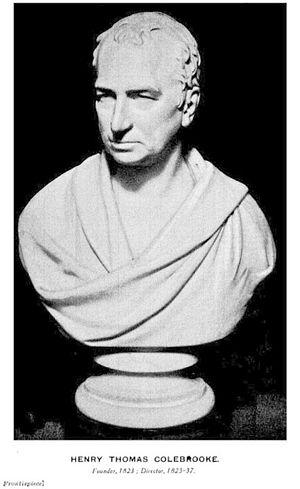
Henry Thomas Colebrooke, né le 15 juin 1765 à Londres où il est mort le 10 mars 1837, est un magistrat, indianiste et botaniste britannique.